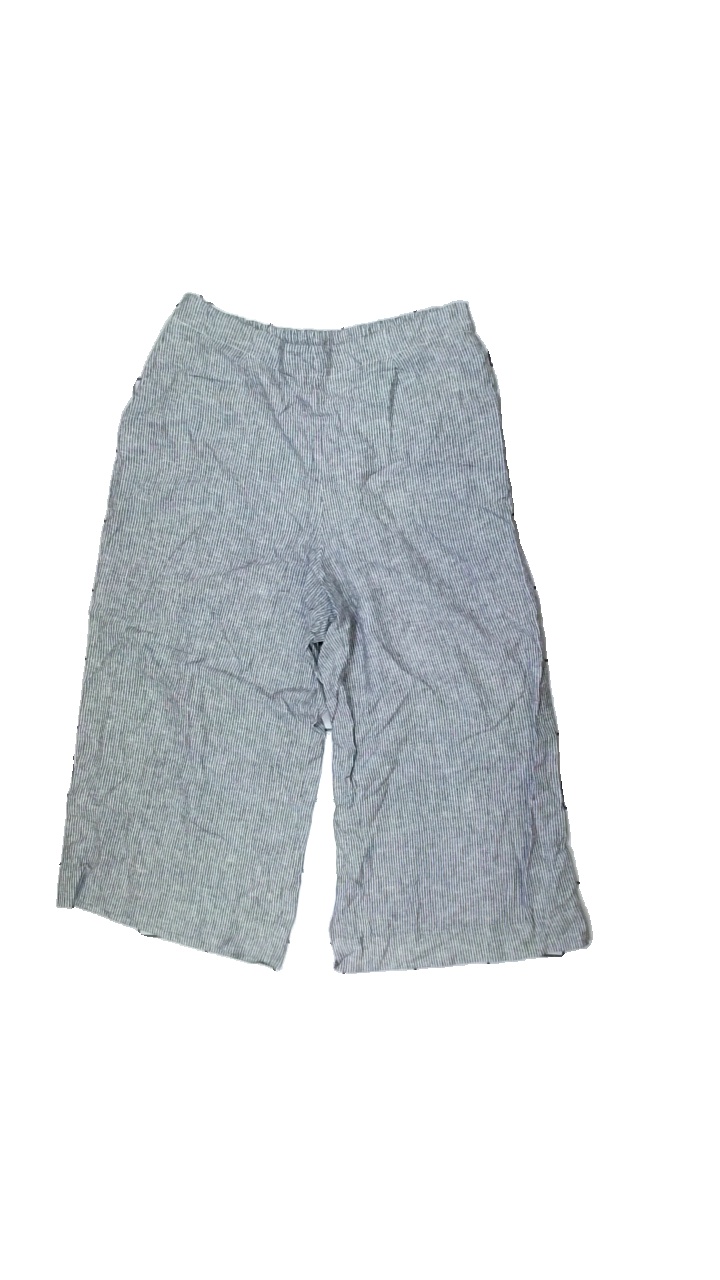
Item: Blazer (Ladies)
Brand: Isolde
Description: Loose striped trousers
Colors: White, Grey
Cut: Loose
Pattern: Striped
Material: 50% Cotton 50% Viscose
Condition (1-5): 3
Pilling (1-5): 5
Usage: Reuse
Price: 100-150